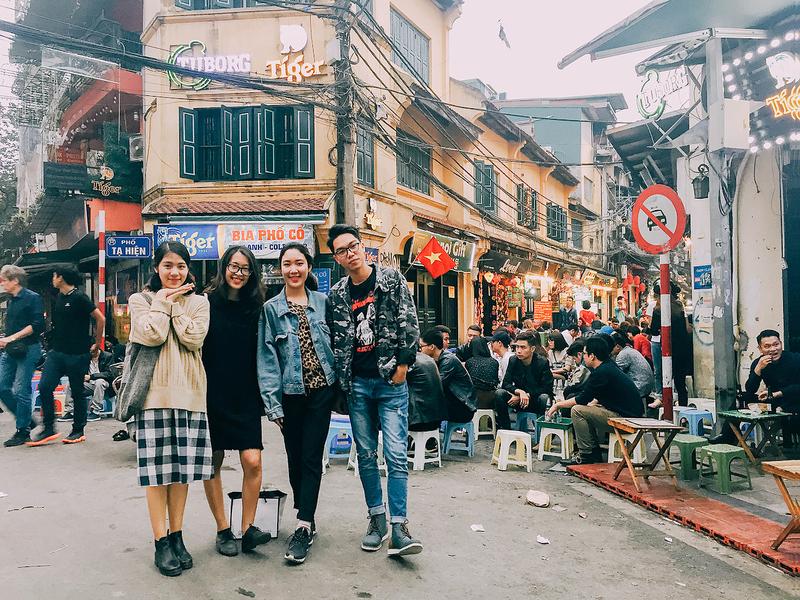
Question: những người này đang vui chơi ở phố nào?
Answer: phố tạ hiện